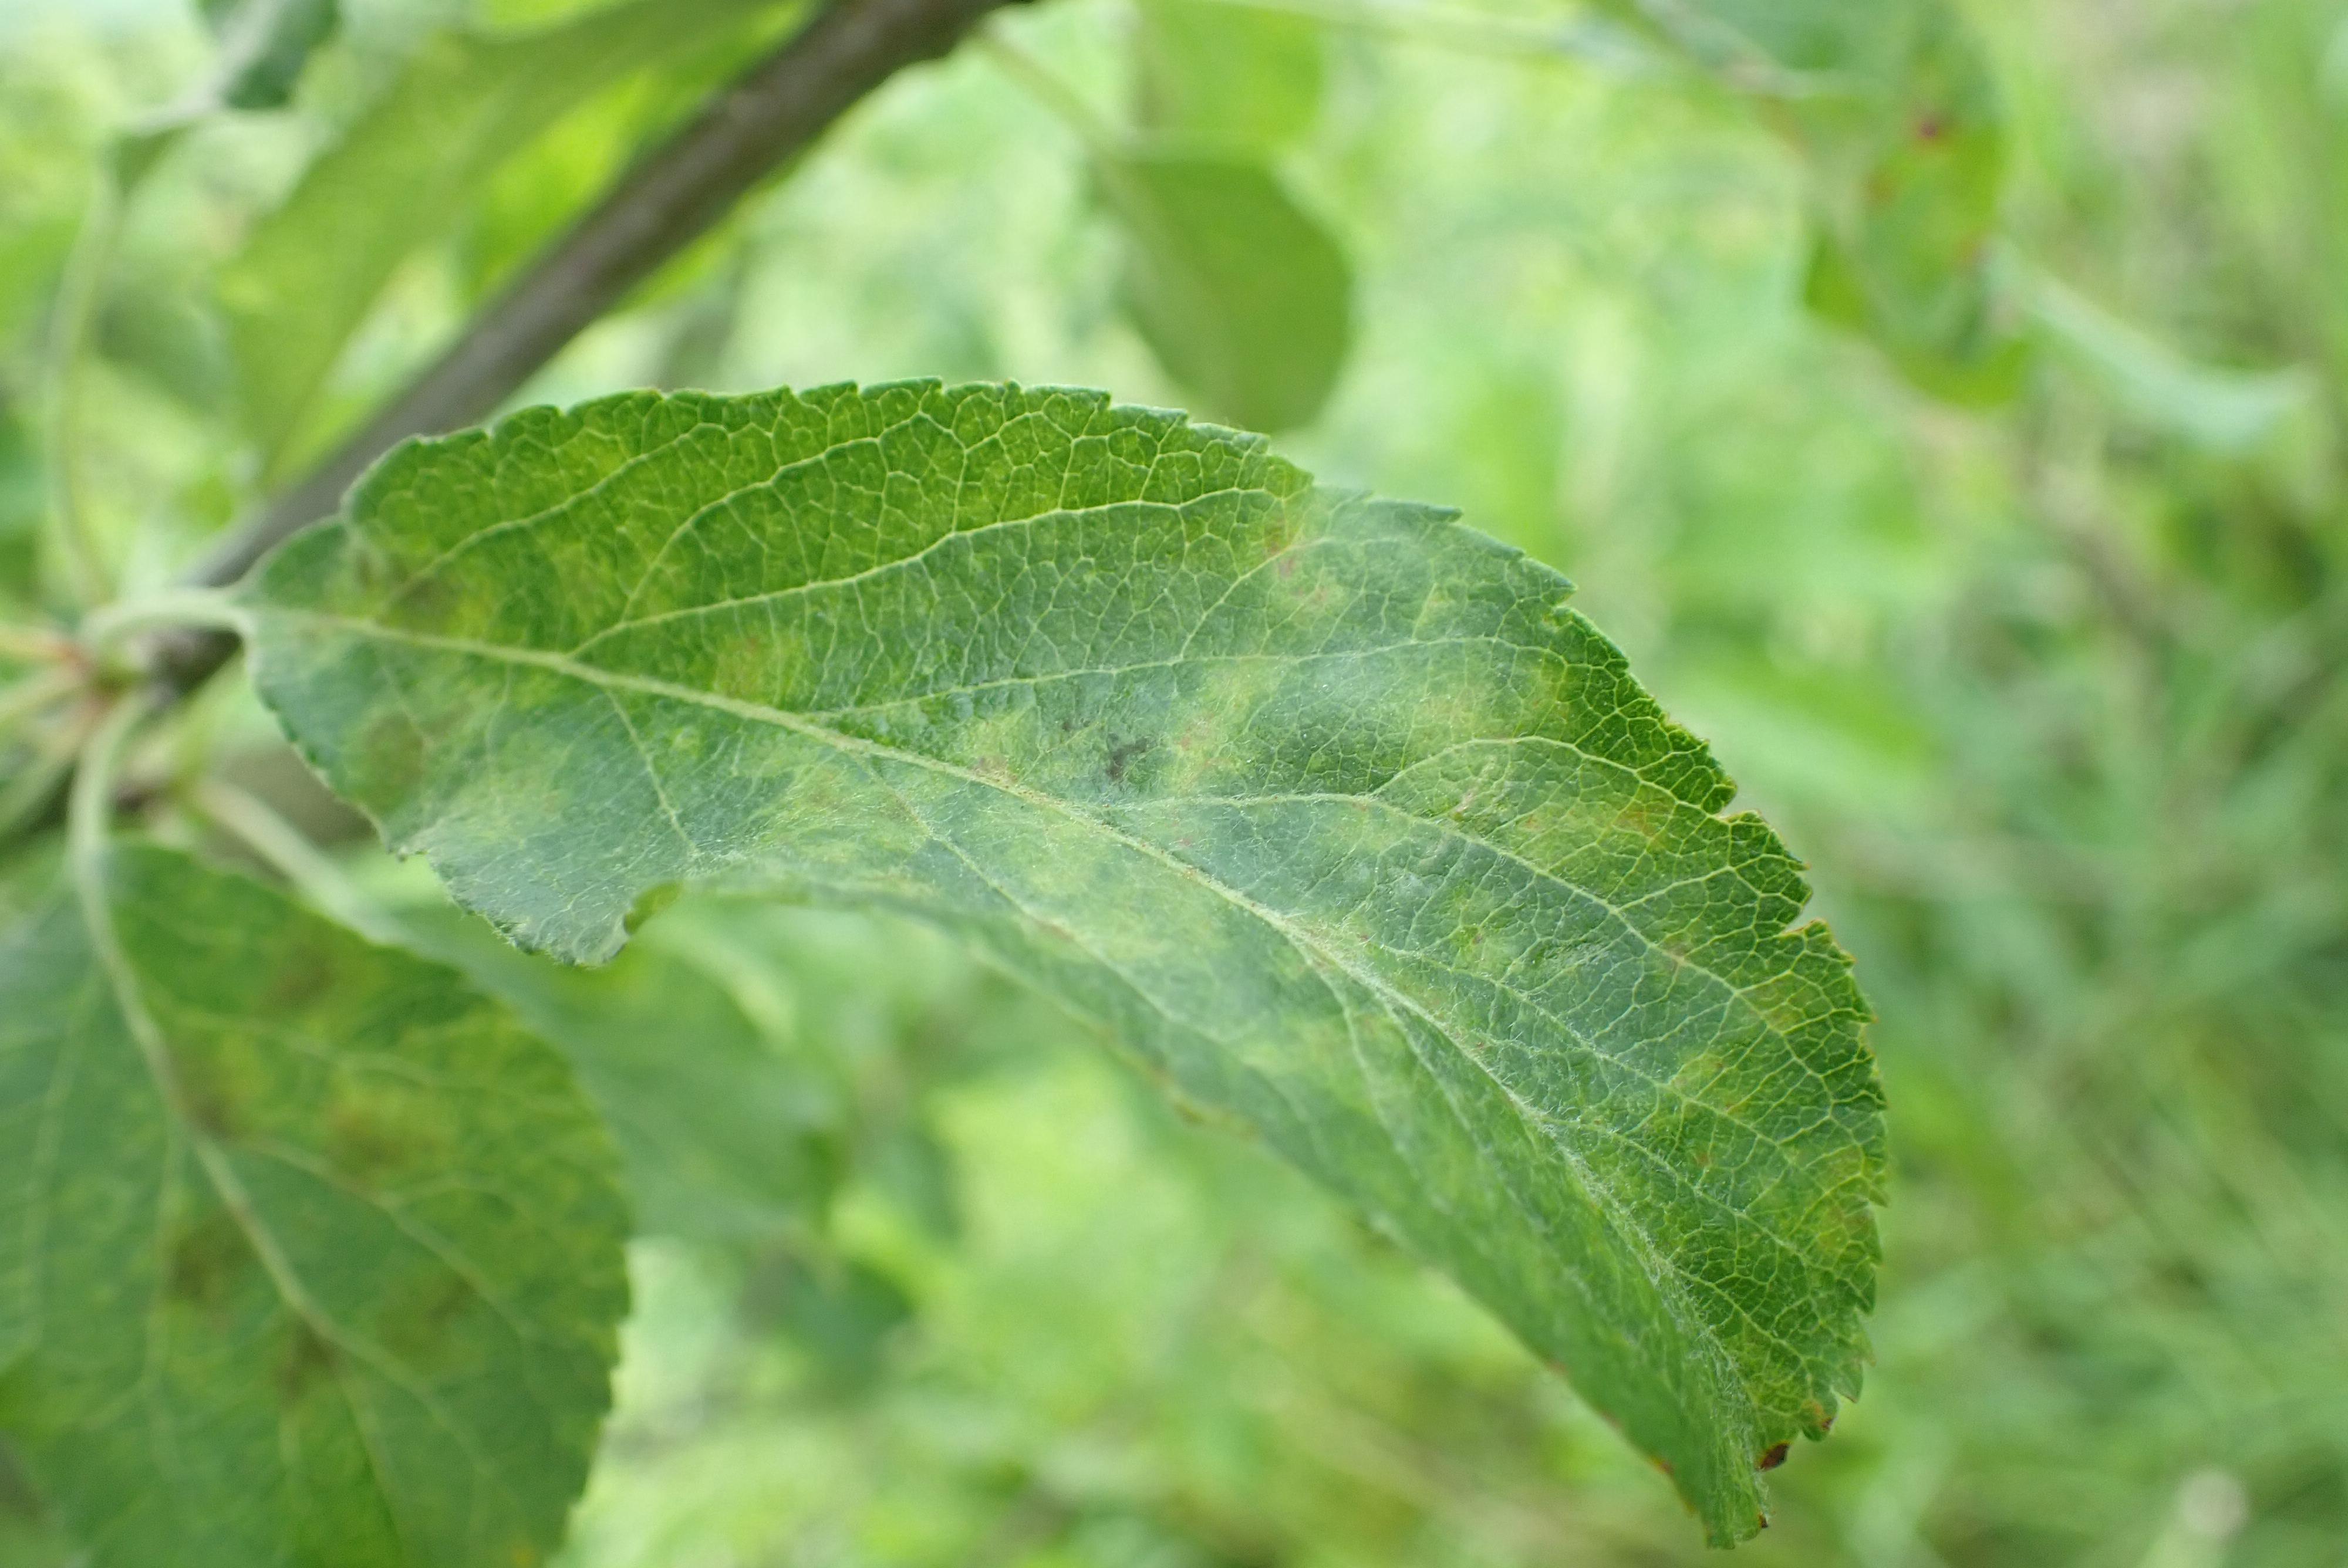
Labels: scab